Akasaka Palace

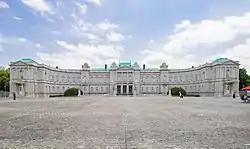
Akasaka Palace

is a of the government of Japan. Other state guesthouses of the government include the Kyoto State Guest House.